Sunnyside (American TV series)

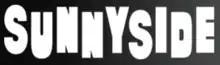

Sunnyside is an American television sitcom created by Kal Penn and Matt Murray. The series premiered on September 26, 2019, on NBC. The series is produced by Panther Co., Fremulon, 3 Arts Entertainment in association with Universal Television, with Penn and Murray serving as showrunners. On October 15, 2019, it was announced that NBC had pulled further episodes of the series from the air, and that the eleventh and final season of "Will & Grace", initially held for midseason, premiered in its timeslot. It was the first network television cancellation of the 2019–20 television season with the show being pulled from NBC's prime-time schedule and remaining episodes have been released online on the NBC app/NBC.com and other video on-demand platforms. The series was later canceled on June 15, 2020.